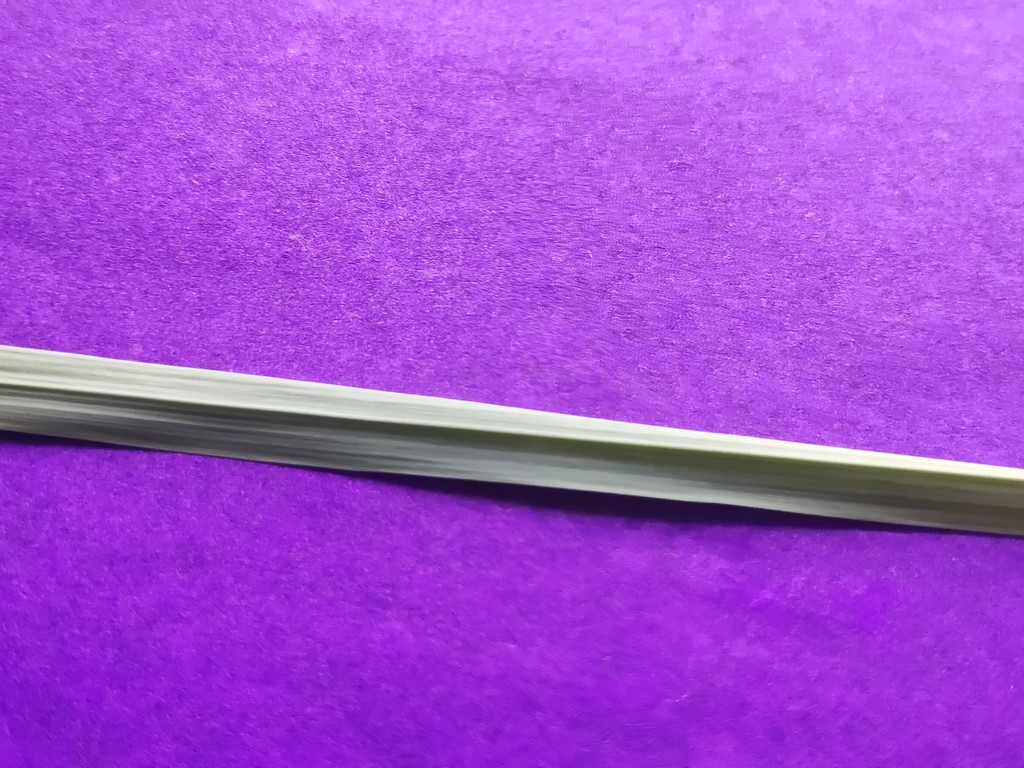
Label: Healthy